Xianlin University City

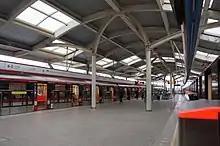
Metro station in Xianlin University City

There are 2 metro lines and nearly 20 bus lines across Xianlin University City. Line 2 and Line 4 of the Nanjing Metro provide easy access to most of the universities and commercial areas of the university city.